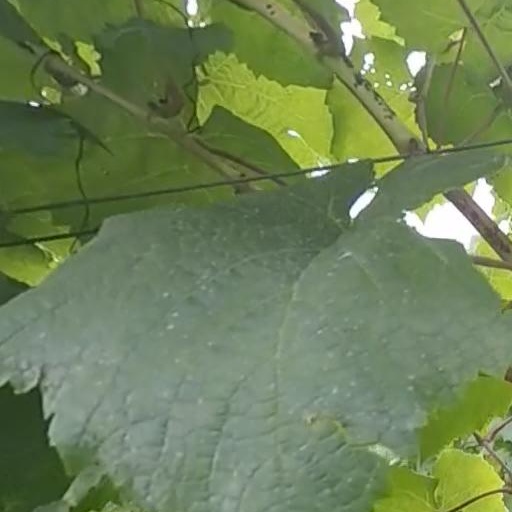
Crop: grape